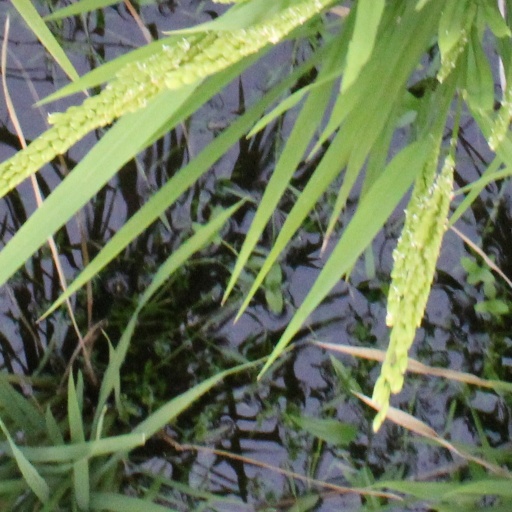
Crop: rice